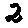
Label: 2